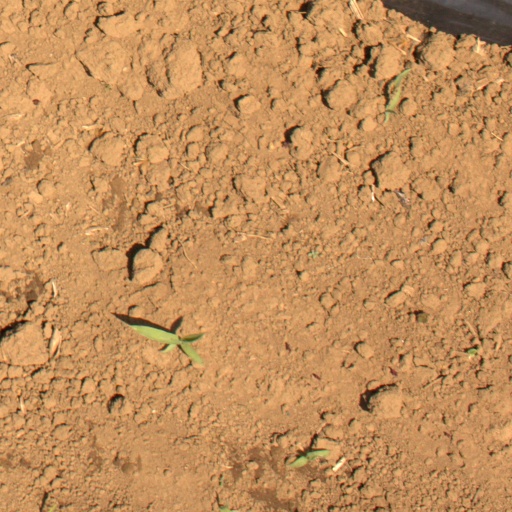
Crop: Jerusalem artichoke